9 January 1917 German Crown Council meeting

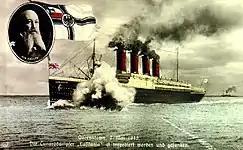
A contemporary German depiction of the sinking of the RMS "Lusitania" during the first unrestricted submarine warfare campaign

Germany, as part of the Central Powers, had been at war with Britain and the other Allies since 1914. Merchant shipping was vital to the Allied war effort, carrying material across the Atlantic to Britain and France. From 4 February 1915 Germany had implemented unrestricted submarine warfare, in which merchant vessels were liable to sinking by U-boats without warning. The campaign was abandoned on 1 September 1915 following American protests after the sinking of the liners "Lusitania" and "Arabic", in which a number of US citizens were killed.